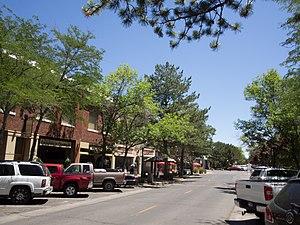
Twin Falls est une ville américaine du comté de Twin Falls, dans l'Idaho. Avec une population de 44 125 habitants en 2010, en très forte augmentation ces dernières années, c'est la ville la plus peuplée du comté et la septième ville la plus peuplée de l'État.